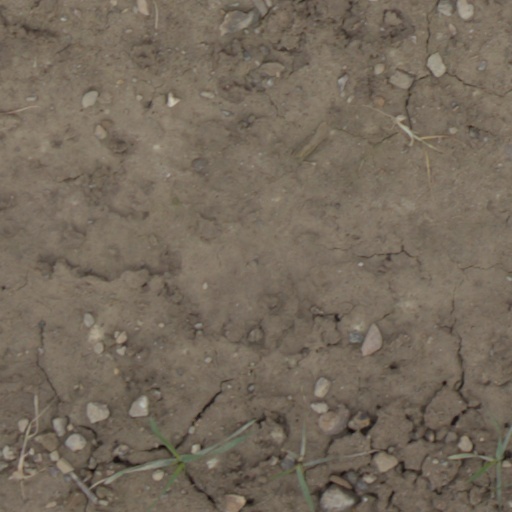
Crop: wheat